Mait Klaassen

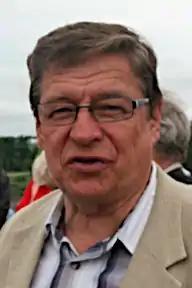
Mait Klaassen in 2010

Mait Klaassen (born 23 January 1955 in Tartu) is an Estonian politician who served the Minister of Education from 17 March 1997, to 25 March 1999.